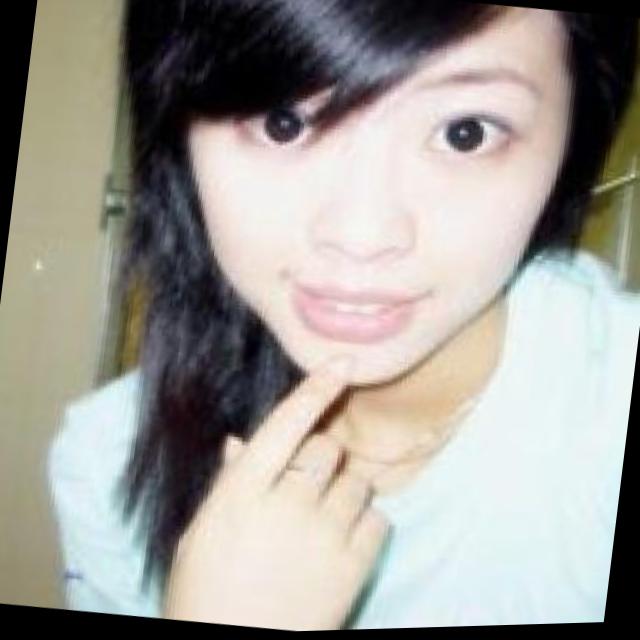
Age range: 13-20